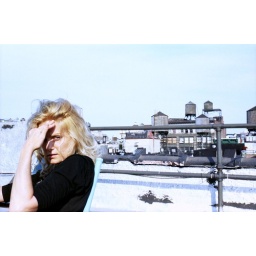
My good friend Kelly on the roof of a design office she worked at in SoHo.